Answer in natural language. How many ShelvingUnits are visible in the scene? Choose between the following options: 0, 3, 4, 1 or 2
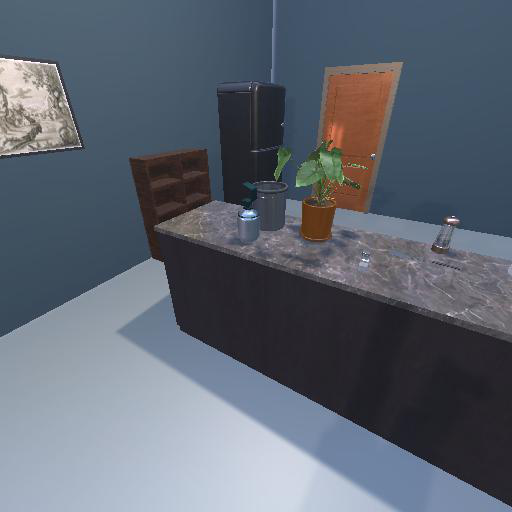
<answer>1</answer>